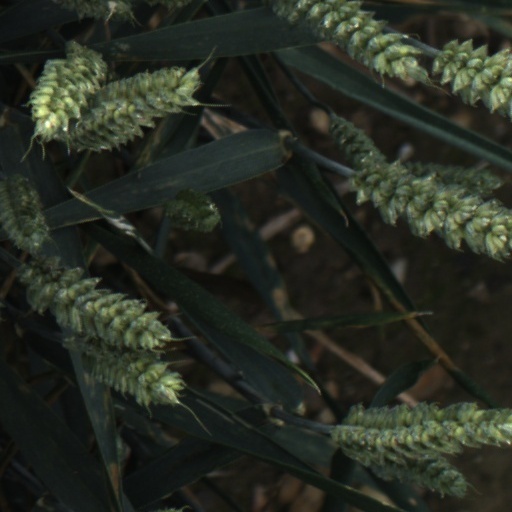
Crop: wheat